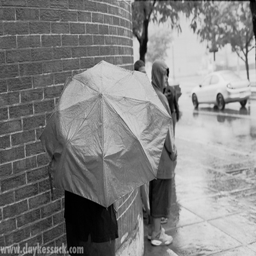
Black and white photograph of a person holding an umbrella.
Black and white photo of people standing outside in the rain.
A person with an umbrella standing by a building in the rain.
A hooded person with others shelters from rain as a car passby.
A person standing under an umbrella in the rain.